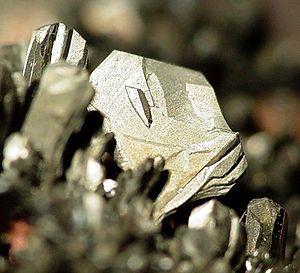
Le 15ᵉ groupe du tableau périodique, parfois dit des pnictogènes, et autrefois appelé groupe VB dans l'ancien système IUPAC utilisé en Europe et groupe VA dans le système CAS nord-américain, contient les éléments chimiques de la 15ᵉ colonne de ce tableau :
L'arsenic est l'élément chimique de numéro atomique 33, noté par le symbole As. Le corps simple correspondant est un solide cristallin argenté.